Hix-Blackwell House

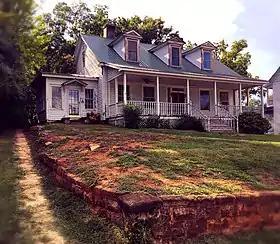
Hix-Blackwell House, front facade showing Blackwell sun-room addition

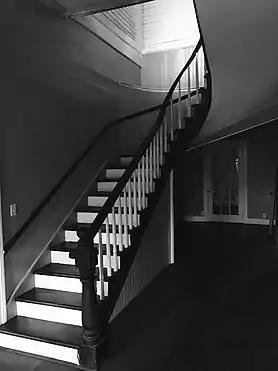

Second owner of the house was Homer S. Blackwell, a prominent lawyer and state solicitor and member of the South Carolina House of Representatives from 1913 to 1914. With a growing law practice located in the original Palmetto Bank Building (ca. 1904) and having served in the State House of Representatives, Blackwell and his wife were able to purchase the historic home of the Hix family. As a young couple, they earned money on the side by taking in boarders, as evidenced by the presence of two boarders in their home at the time of the 1920 Federal census. Blackwell and his wife, Jeannie, raised a family in the home and were active members in the community as he grew to become a respected member of the Laurens Bar and she taught school.